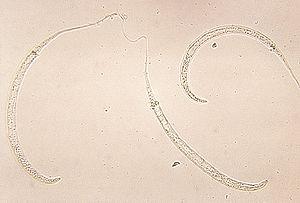
Camallanida est un ordre de nématodes.
Les Dracunculidae sont une famille de nématodes.